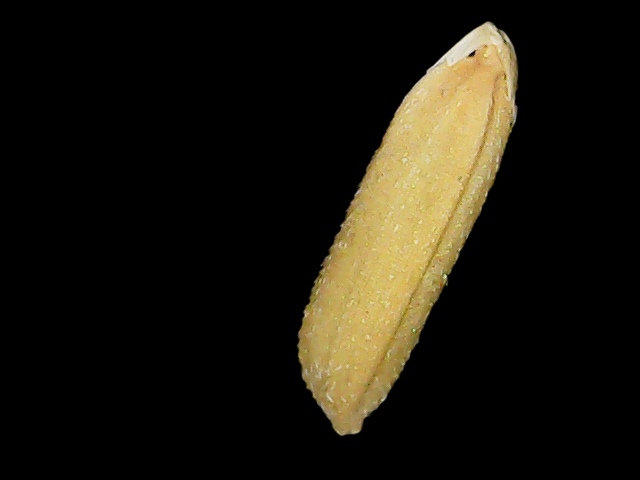
Rice variety: Binadhan16